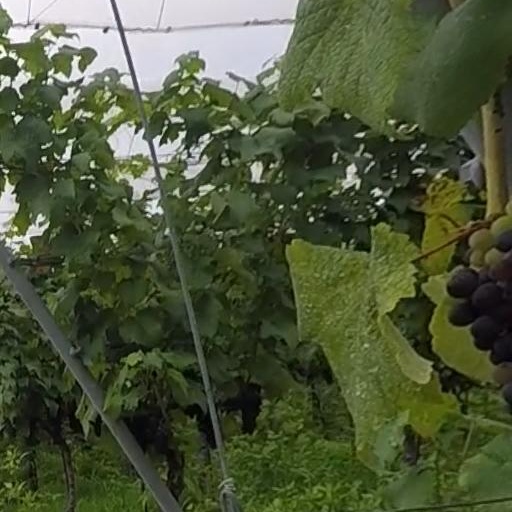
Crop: grape